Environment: real
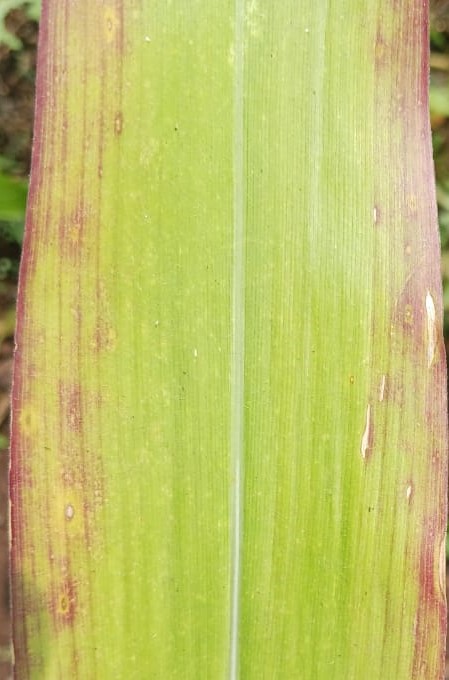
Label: phosphorus_deficiency